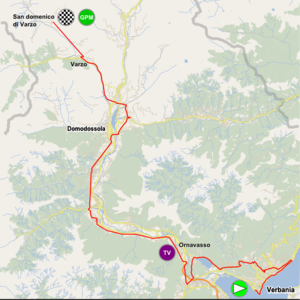
La 26ᵉ édition du Tour d'Italie féminin a eu lieu du 3 au 12 juillet 2015. La course fait partie du calendrier UCI féminin en catégorie 2.1.